Owain Goch ap Gruffudd

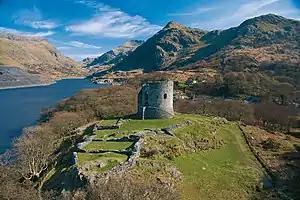
Dolbadarn Castle in Snowdonia, where Owain is thought to have been held captive

With his brothers out of the way, Llywelyn proceeded to extend Gwynedd's territory until it encompassed much of the rest of Wales, in the process claiming the title of Prince of Wales. Owain was imprisoned again and remained in prison until 1277.